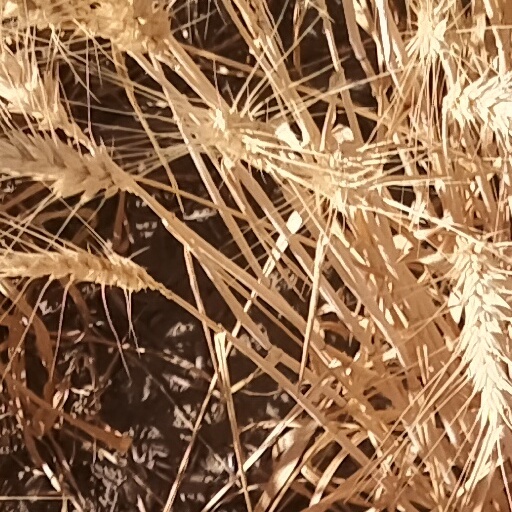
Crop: wheat